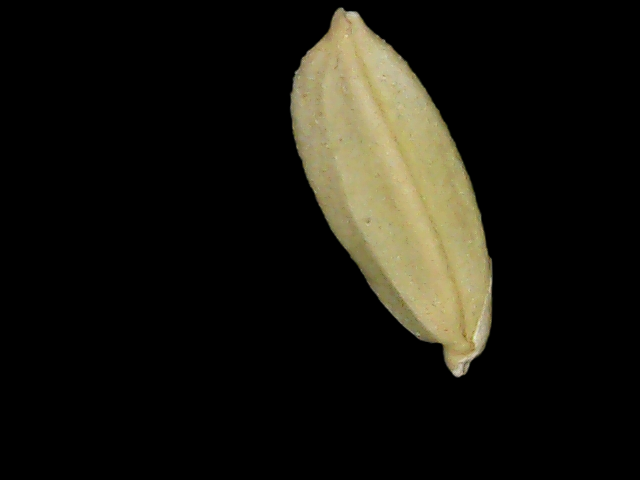
Rice variety: Bd52